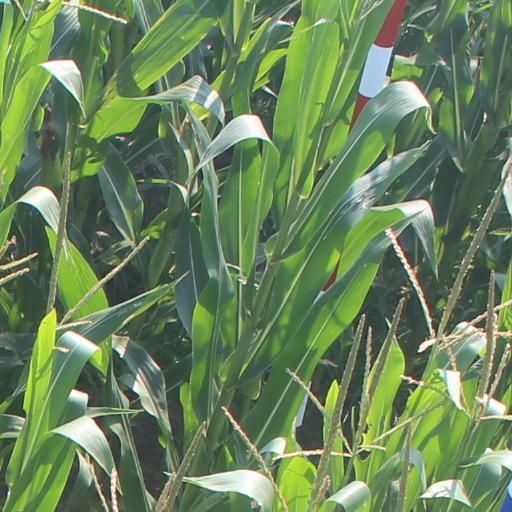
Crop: maize; corn